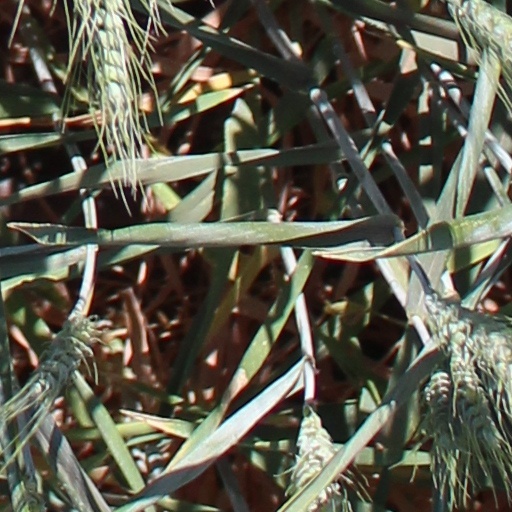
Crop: wheat